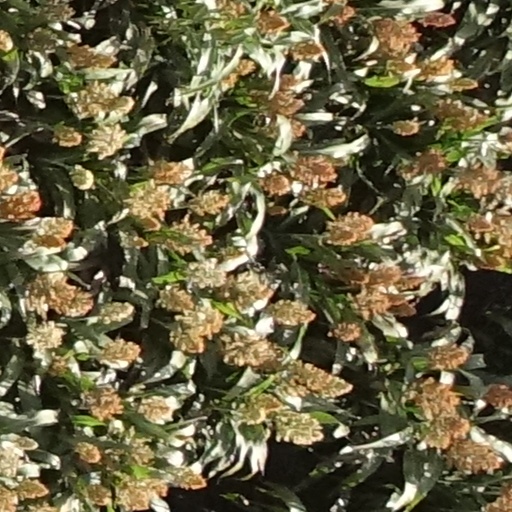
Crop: sorghum